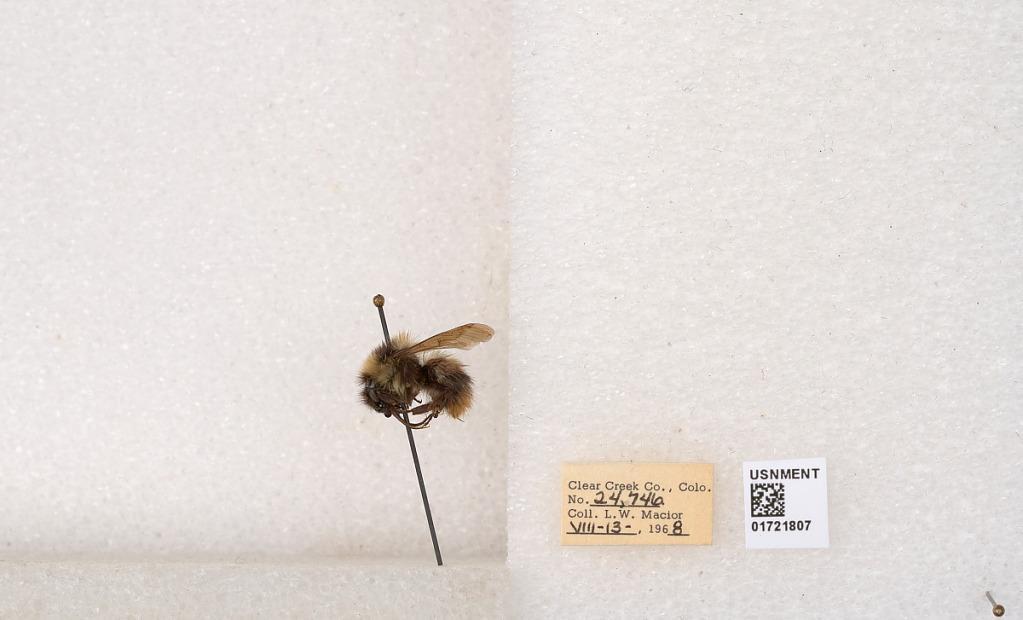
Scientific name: Bombus kirbyellus
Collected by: L. Macior
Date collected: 1968-8-13
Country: United States
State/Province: Colorado
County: Clear Creek
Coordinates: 39.6891, -105.644